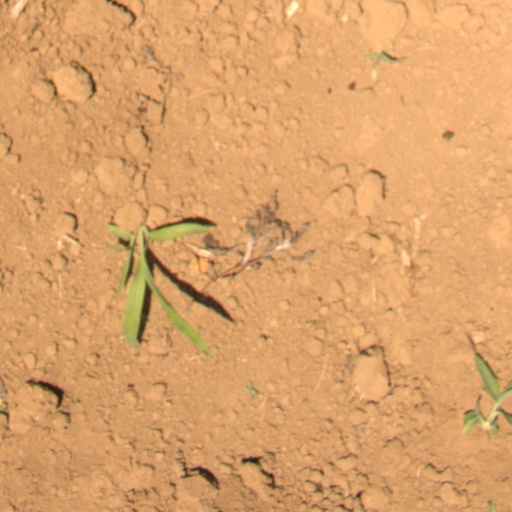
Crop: Jerusalem artichoke